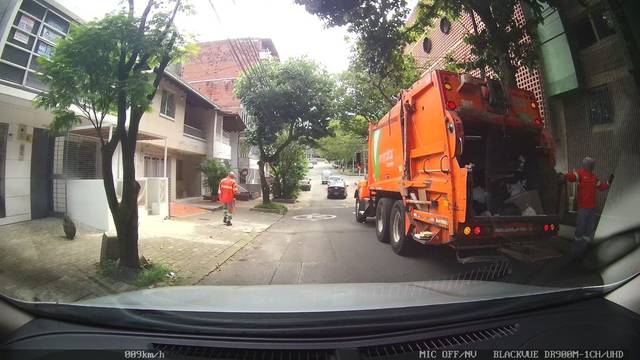
Region: Colombia
Coordinates: 6.213, -75.572